Henry H. Houston

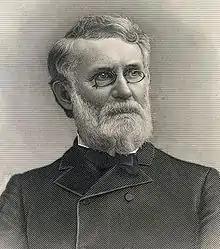

Henry H. Houston (October 3, 1820 – June 21, 1895) was a leading Philadelphia businessman and philanthropist. He worked in iron and transportation industries and invested in oil and precious metal concerns. He sat on boards of a number of railroad organizations and he was trustee of the University of Pennsylvania and Washington and Lee University. He developed Wissahickon Heights, an exclusive community in western Chestnut Hill.